2022–23 Tottenham Hotspur F.C. season

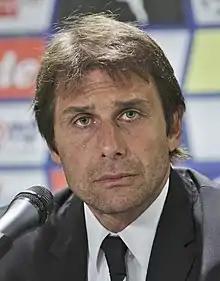
A coloured photograph of Antonio Conte

Tottenham's season started with a 4–1 home win against Southampton. The club then went on a seven-game unbeaten run in the league, which saw Tottenham beat Leicester City 6–2 with Son Heung-min coming off the bench to score a second half hat-trick. After the international break, the players returned for an away game on 1 October against North London rivals Arsenal losing 3–1 and ending their Premier League undefeated streak. Tottenham went on to win their next two matches against Brighton & Hove Albion and Everton; however, their form dropped with multiple losses in the league in October and November against Manchester United, Newcastle United and Liverpool. On the final game before the World Cup break, Tottenham defeated Leeds United 4–3.